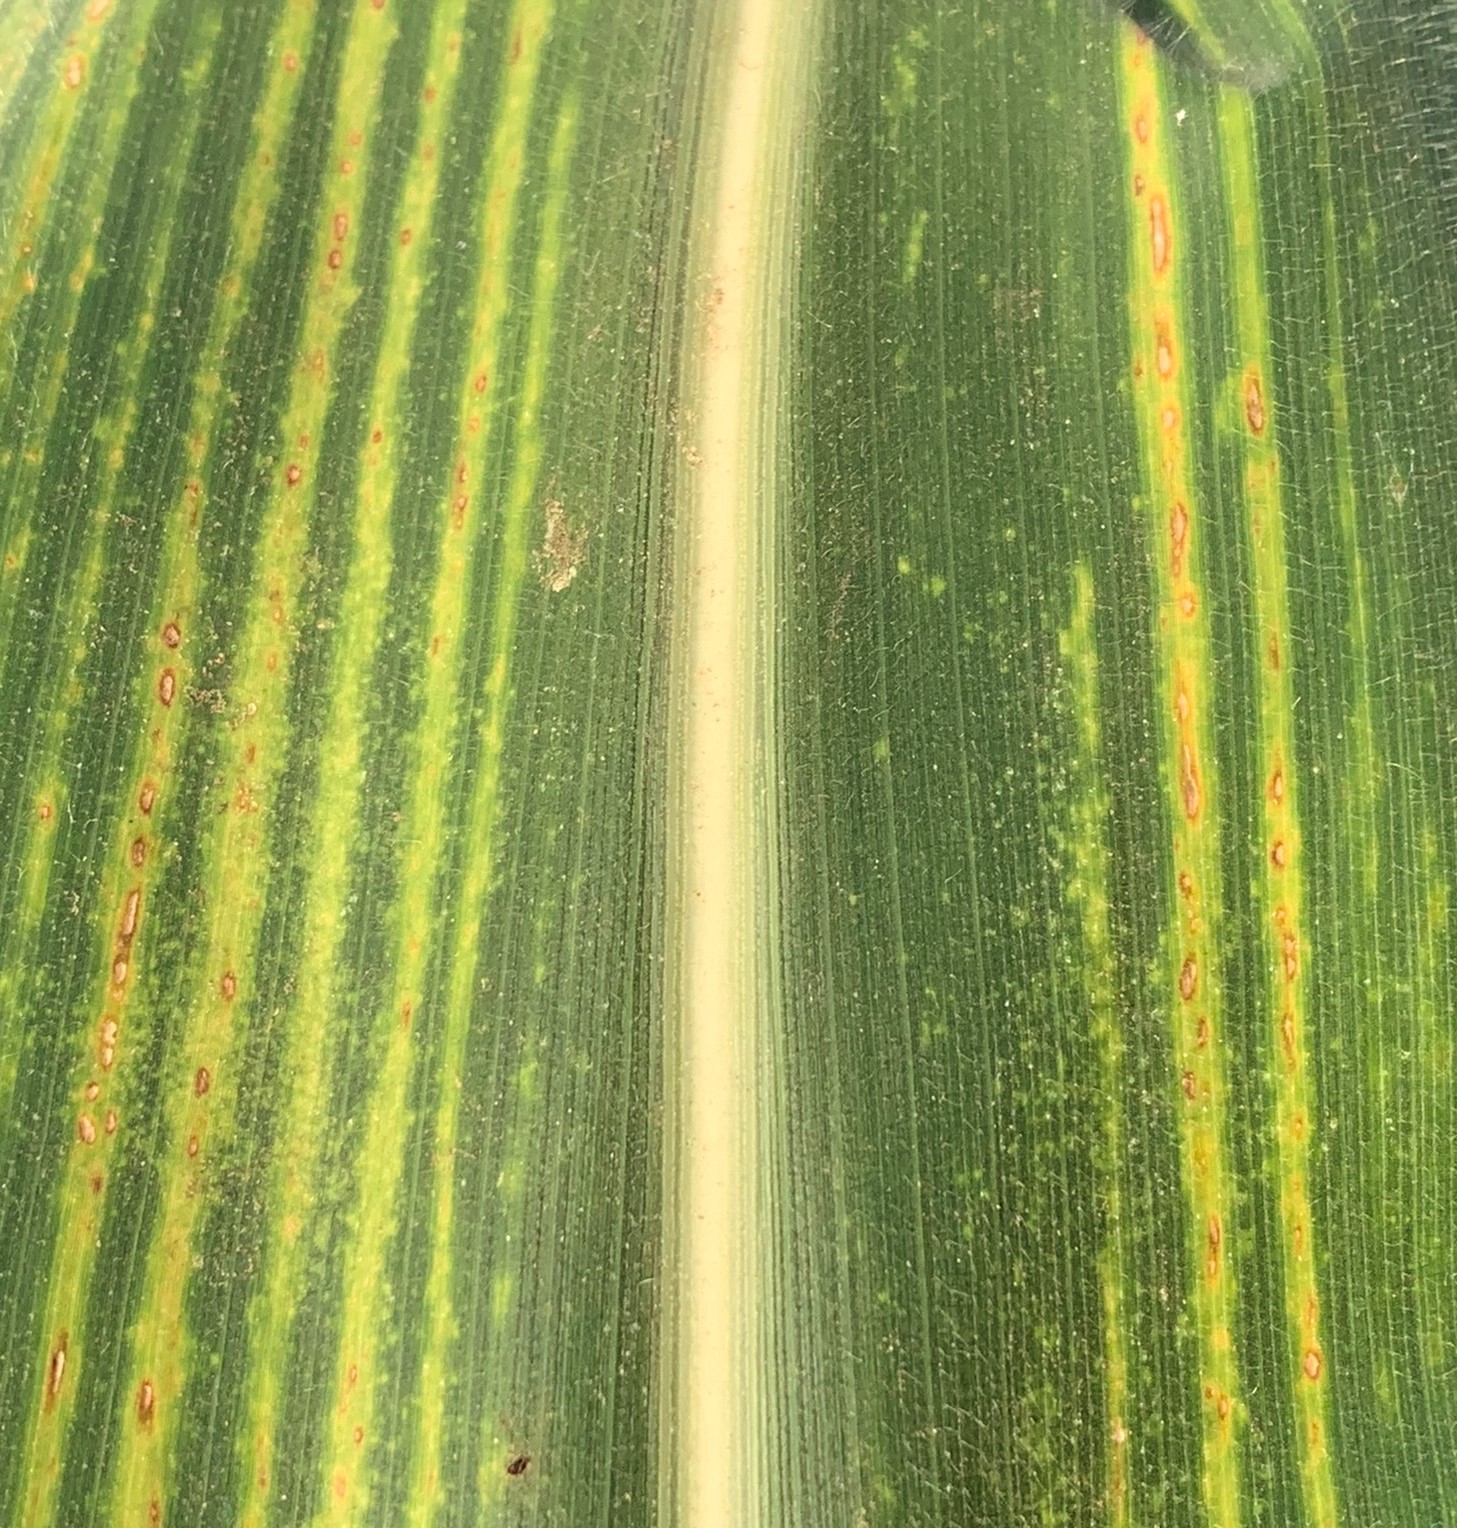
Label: MLN